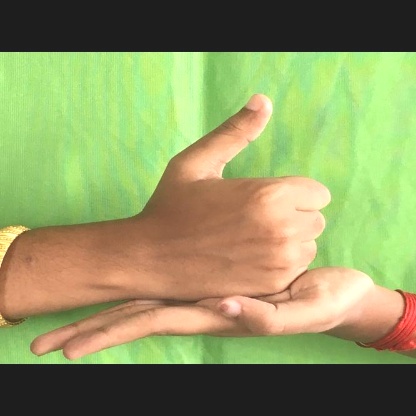
Mudra: Shivalinga